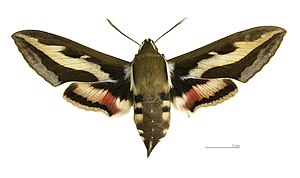
Snerresværmer / Billeder
Snerresværmeren er en sommerfugl i familien aftensværmere. Den voksne snerresværmer ses ret almindeligt i Danmark i juni-august omkring solnedgang, hvor den suger nektar fra f.eks. gedeblad og floks. Dens larve lever i skove på gederams og på strandoverdrev på gul snerre. Den er 80-90 mm lang og ses i juli-september. Snerresværmer overvintrer som puppe.